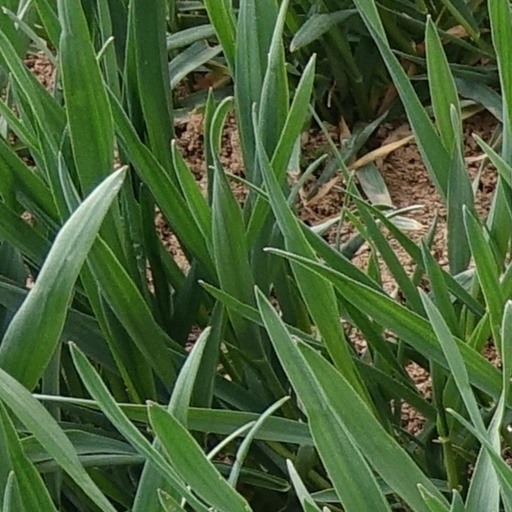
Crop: wheat